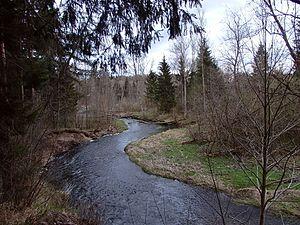
Rivière Slocene près du lac Valgums en Lettonie.
La Slocene est une rivière de la province du Zemgale en Lettonie, l'un des affluents de Lielupe.